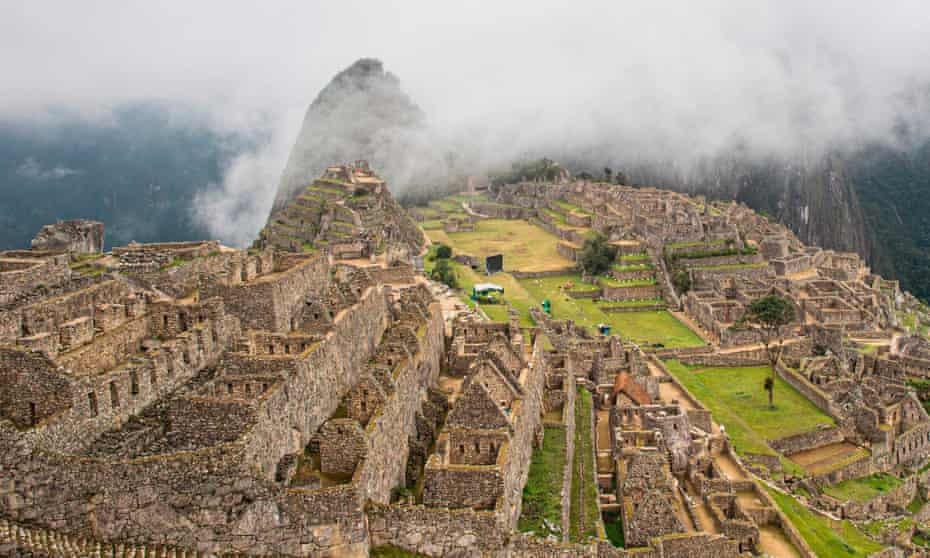
Landmark: Machu Picchu